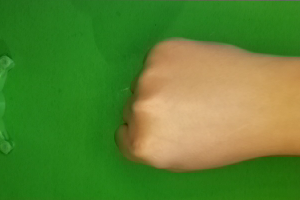
Label: rock